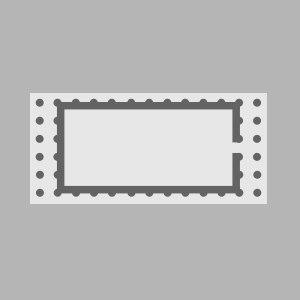
Un temple grec ou romain pseudopériptéral ou pseudopériptère est caractérisé par une rangée de colonnes en façade, alors que sur les longs côtés il n'y a que des demi-colonnes engagées dans le mur de la cella. Si la rangée de colonnes est présente sur l'intégralité du pourtour du temple, ce dernier est dit périptère.